Santos Laguna

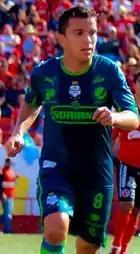
Juan Pablo Rodríguez, footballer with more presences in the history of the club.

In 1988, Santos Laguna purchased the Ángeles de Puebla franchise and relocated it to Torreón, Coahuila, giving them Christian Saavedra, Wilson Graniolatti, Martín Zúñiga and Miguel Herrera and a record of three wins, four draws and one loss. Lucas Ochoa scored the club's first Primera División goal and the Warriors, led by Carlos Ortiz, avoided relegation with Herrera's two goals paving the way for a 3–1 defeat of Atlético Potosino.